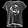
Label: T - shirt / top